Michael Cook (historian)

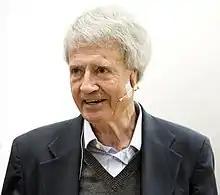
Professor Cook during the Holberg Symposium, 2014

Michael Allan Cook FBA (born 1940) is a British historian and scholar of Islamic history. Cook is the general editor of "The New Cambridge History of Islam".